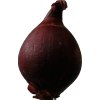
Label: red_onion